Vinnie Fiorello

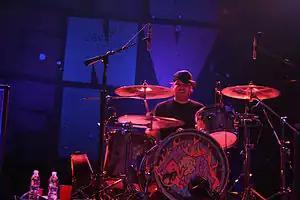
Fiorello in concert with Less Than Jake, 2008

Vincent "Vinnie" Fiorello (born June 24, 1974) is an American rock musician and businessman. He co-founded the ska punk band Less Than Jake in 1992, and was the band's drummer and lyricist until 2018. He also founded the record labels Fueled by Ramen, Sleep It Off Records, and Paper + Plastick, in addition to several local businesses in Gainesville, Florida.